Draft-card burning

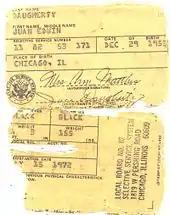
A Vietnam-era draft card worn out from years in a wallet

From 1948, under the Selective Service Act, all American men aged 18 through 25 were required to register with a local draft board. In case of war, the able-bodied ones among them could be drafted to serve in the military. The law required the men to always carry their draft cards with them. These were small cards bearing the registrant's identifying information, the date and place of registration, and a unique Selective Service number.